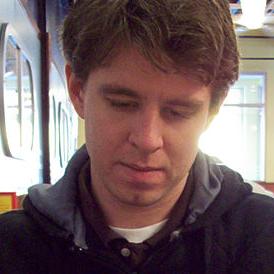
Age: 23